Berlin Conference (December 6–7, 1917)

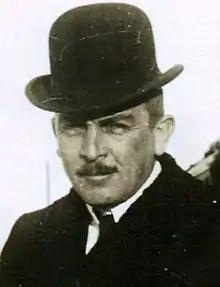
Richard von Kühlmann doubted the strength of the government established after the October Revolution.

Since March, the German imperial government held a series of talks, both internally and with its quadruplicate allies, to define a program of war aims, despite the fact that the central powers had lost the strategic initiative in the previous year.